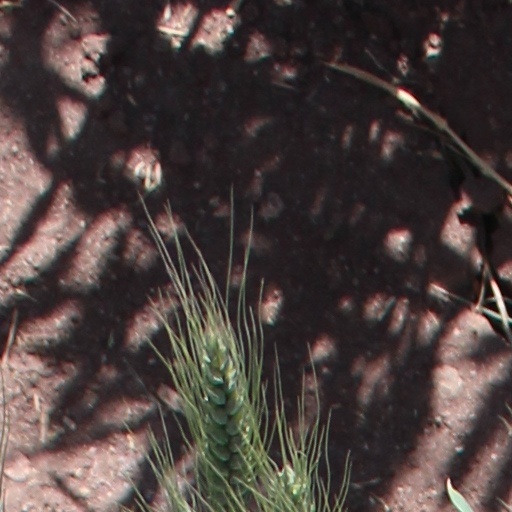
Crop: wheat